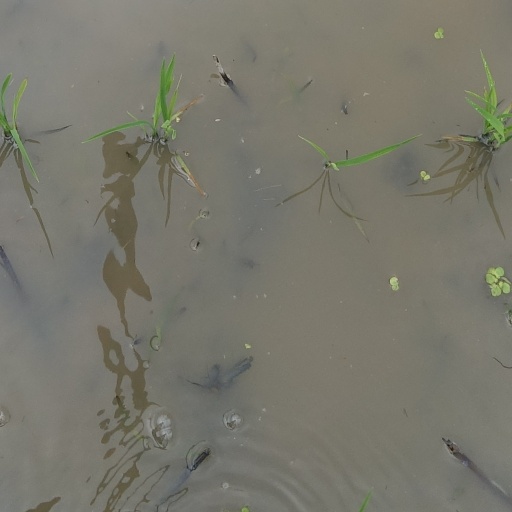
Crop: rice